Destined (Pike novel)

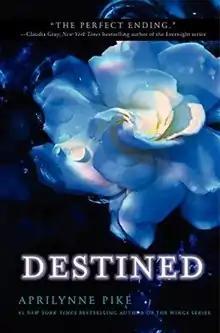
First edition

Destined is the fourth and final young-adult faerie novel in the "New York Times" best-selling "Wings" series by Aprilynne Pike. It follows Pike's #1 "New York Times" best-selling debut, "Wings", and the direct sequels, "Spells" and "Illusions".